Failed back syndrome

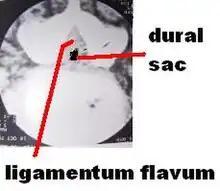
CT scan showing markedly thickened ligamentum flavum (yellow ligament) causing spinal stenosis in the lumbar spine.

Recent studies have shown that cigarette smokers will routinely fail all spinal surgery, if the goal of that surgery is the decrease of pain and impairment. Many surgeons consider smoking to be an absolute contraindication to spinal surgery. Nicotine appears to interfere with bone metabolism through induced calcitonin resistance and decreased osteoblastic function. It may also restrict small blood vessel diameter leading to increased scar formation.